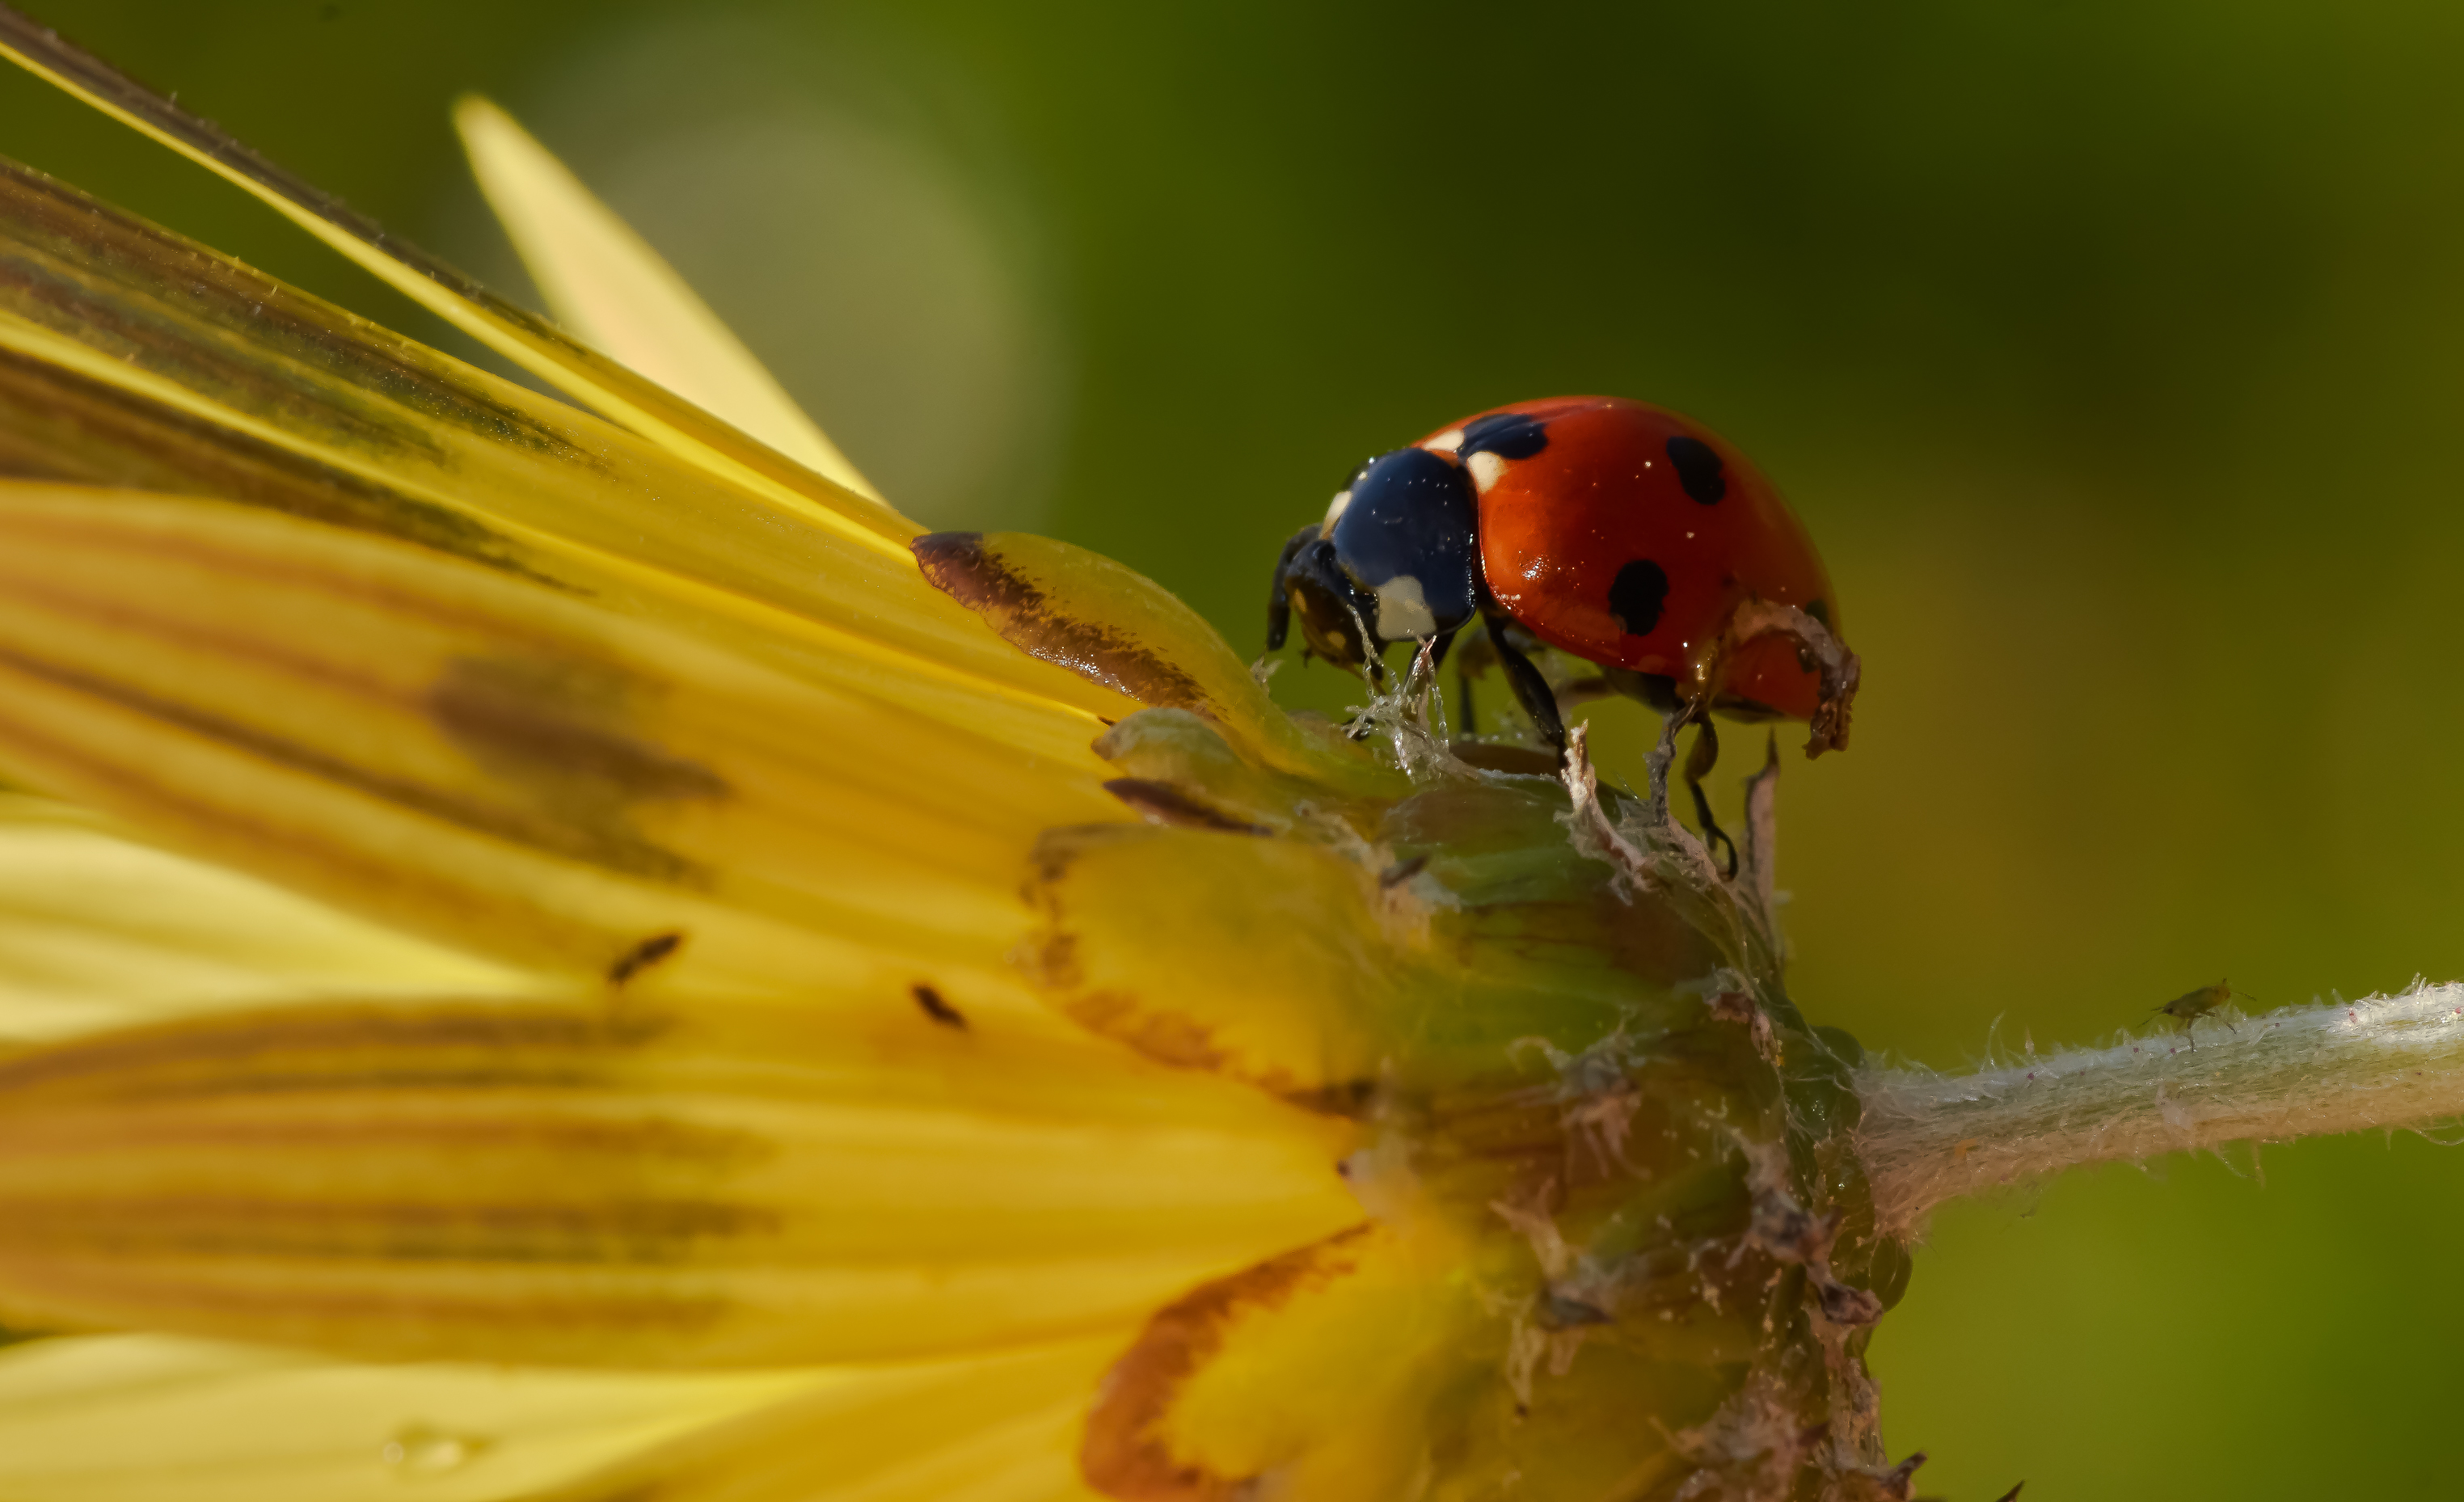
nature, photography, leaf, flower, petal, photo, insect, macro, ladybug, yellow, flora, fauna, ladybird, invertebrate, close up, 100mm, animals, naturaleza, a77, beetle, nectar, mariquita, g, ggl1, gaby1, xovesphoto, animales, sonya77, minolta100mm, gphoto, xelodegalicia, macro photography, gabrielcoru a, xoani a, leaf beetle, plant stem